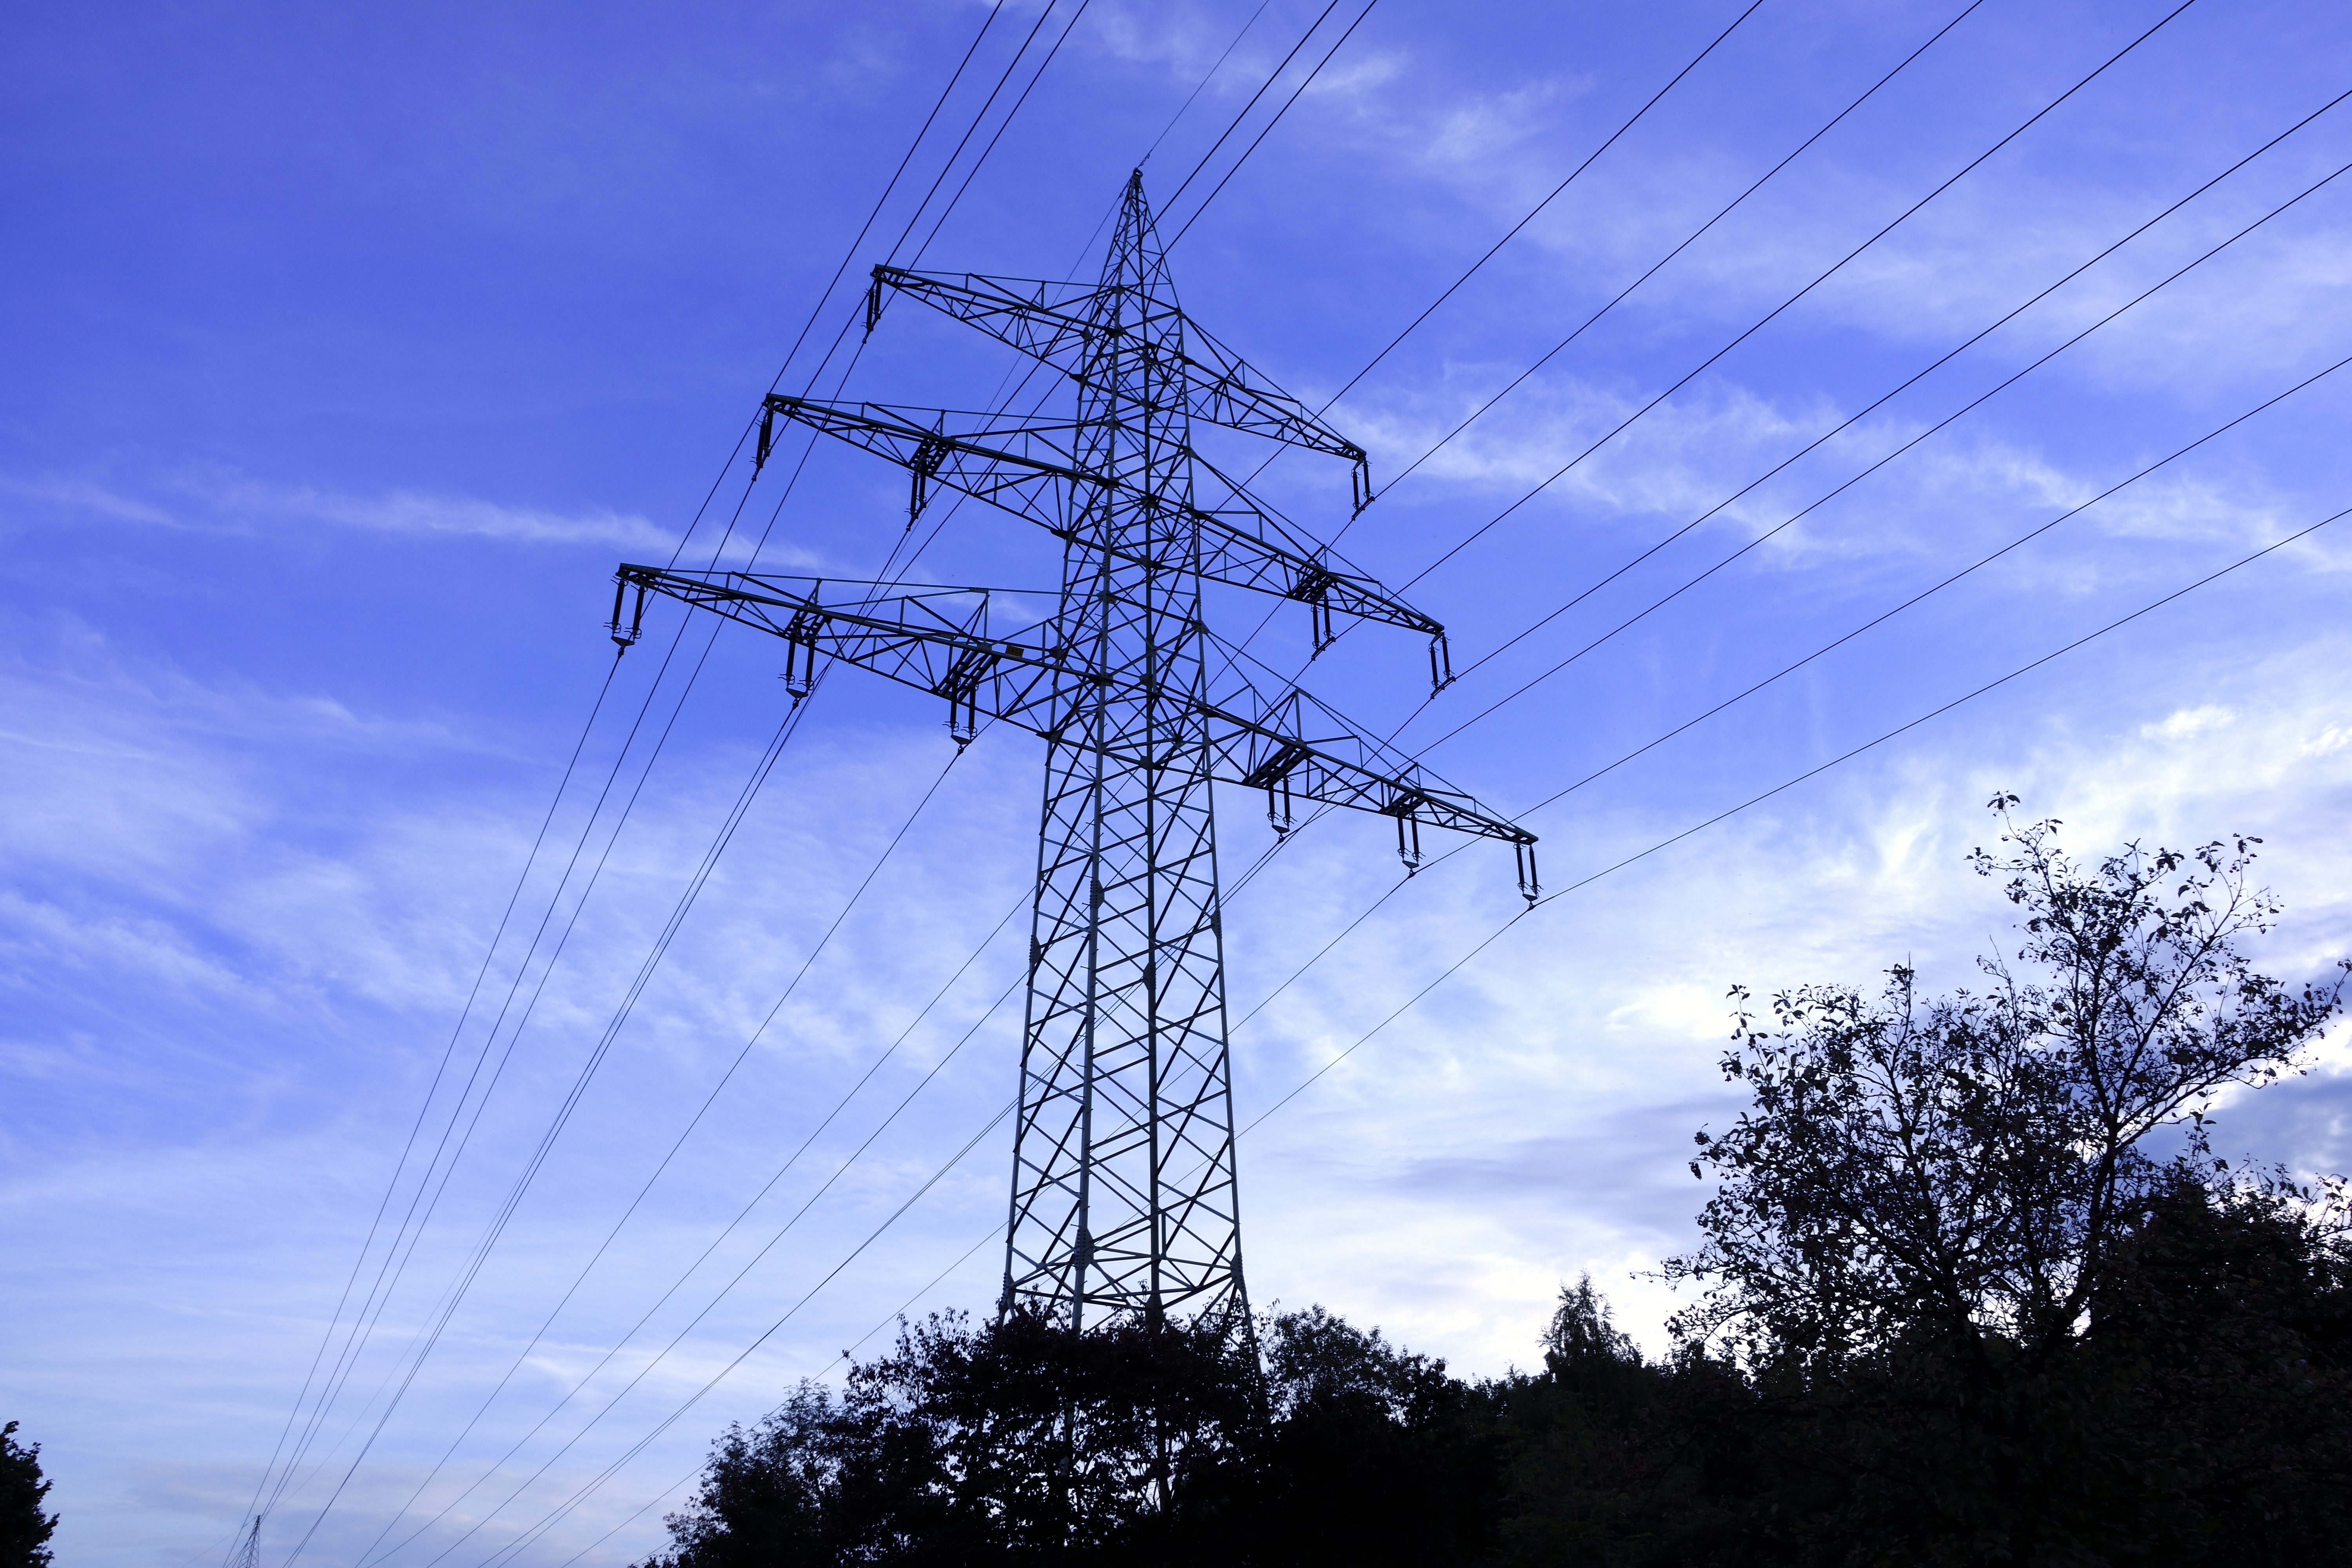
cloud, sky, cable, evening, line, tower, power line, mast, electricity, current, strommast, transmission tower, outdoor structure, electrical supply, overhead power line, outdoor power equipment